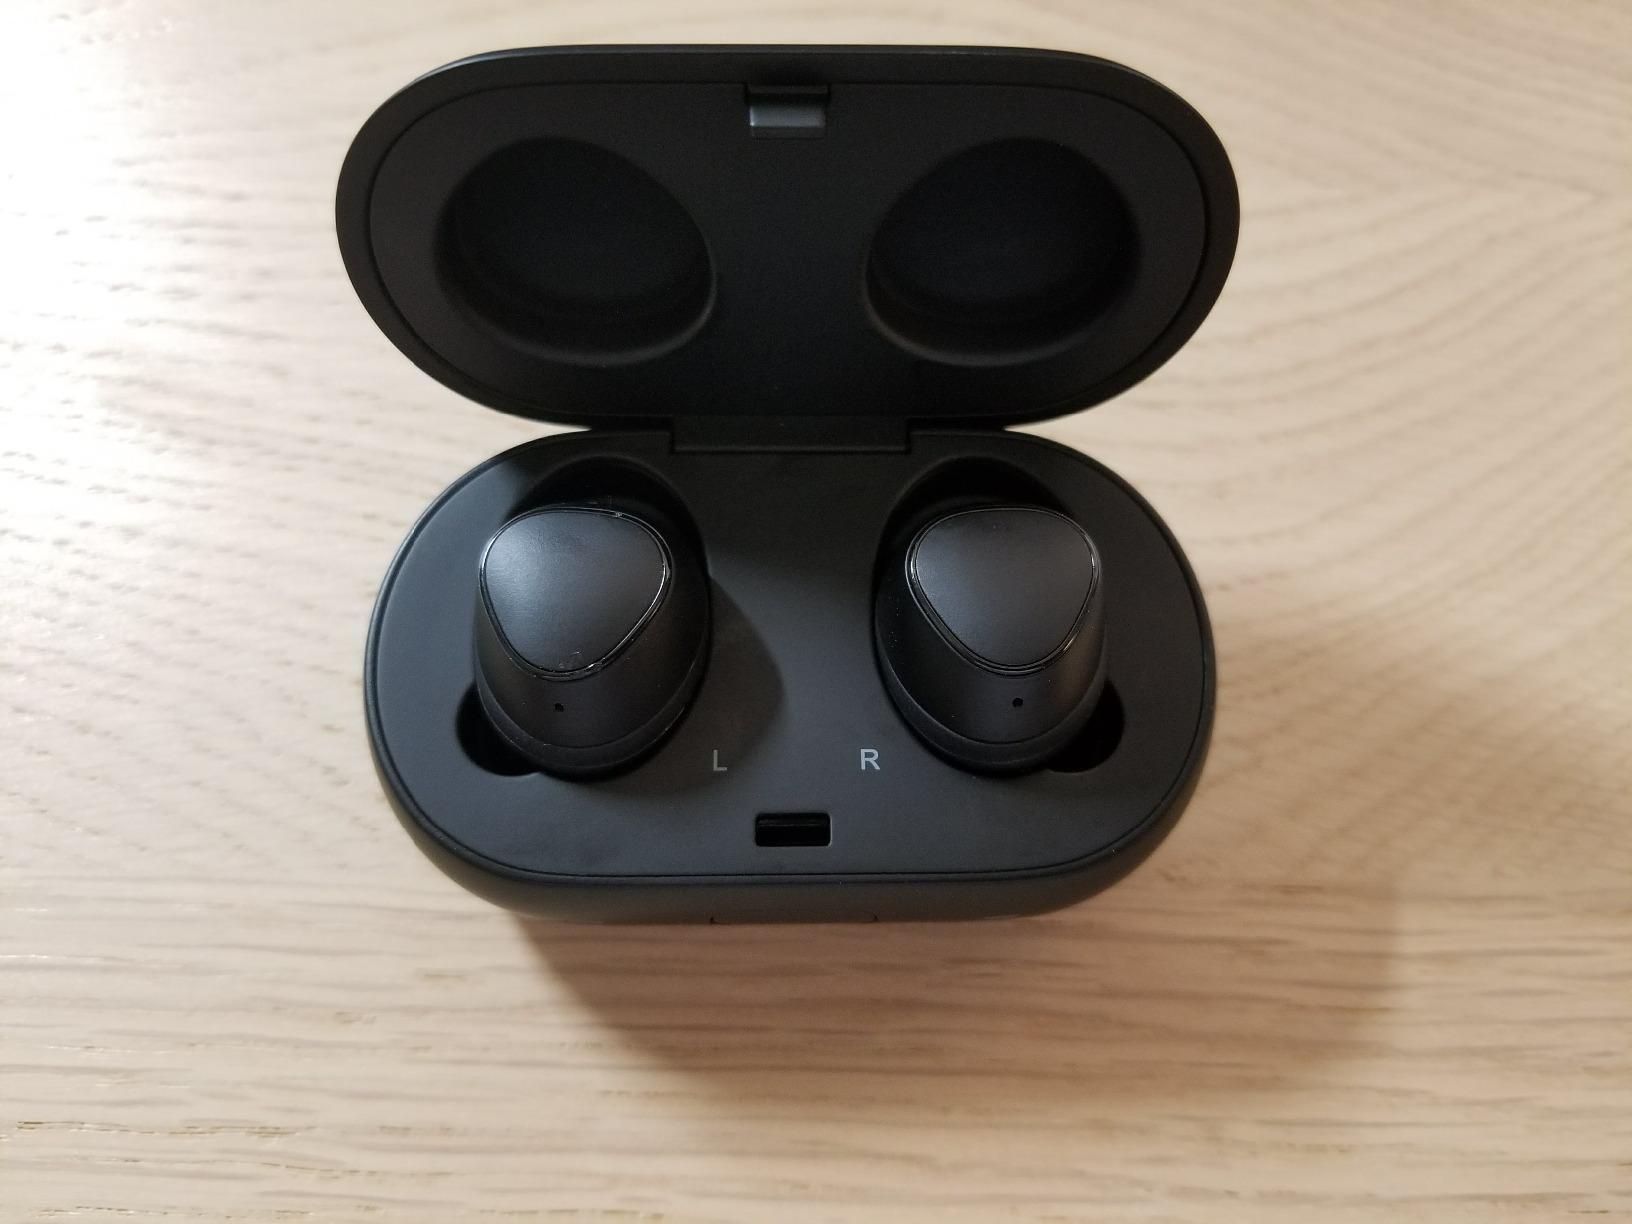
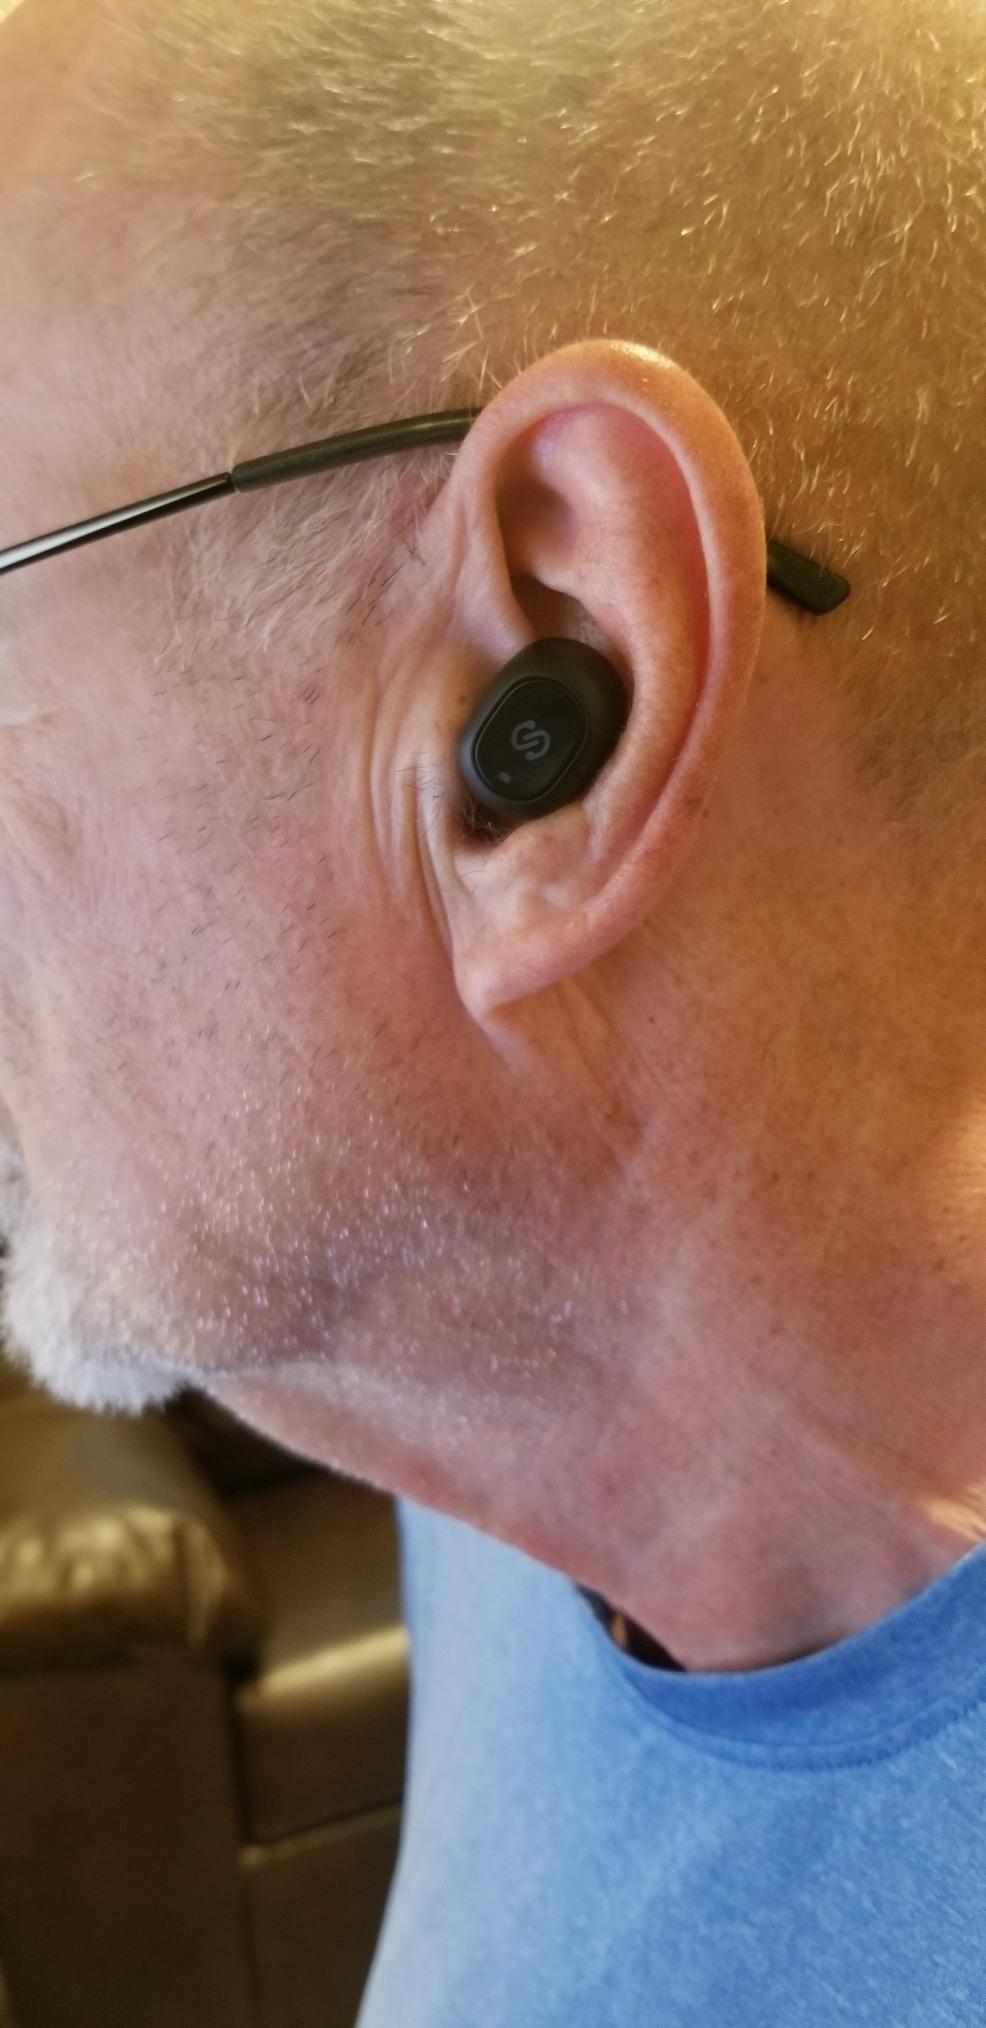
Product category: earbuds
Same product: no